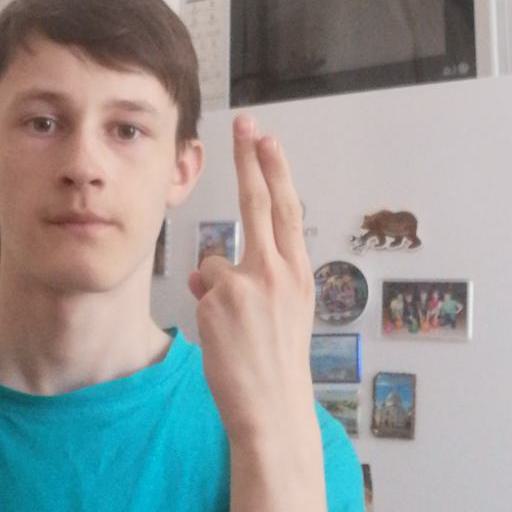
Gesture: two_up_inverted